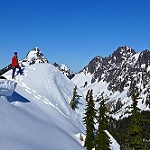
Label: mountain